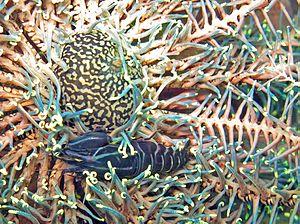
Synalpheus est un genre de crevettes marines de la famille des Alpheidae.
Les Crinoïdes forment une classe d'animaux marins appartenant à l'embranchement des échinodermes.